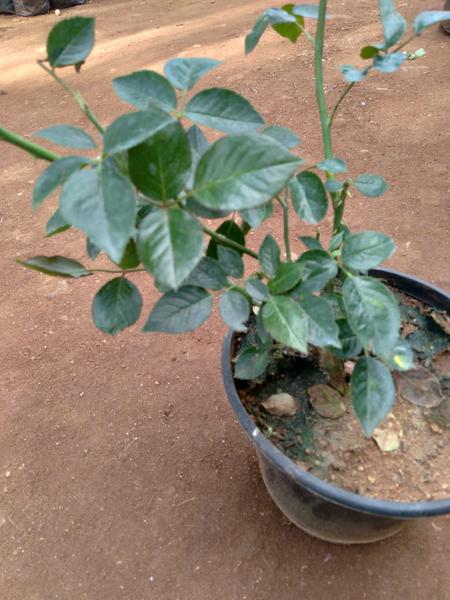
Plant: Rose